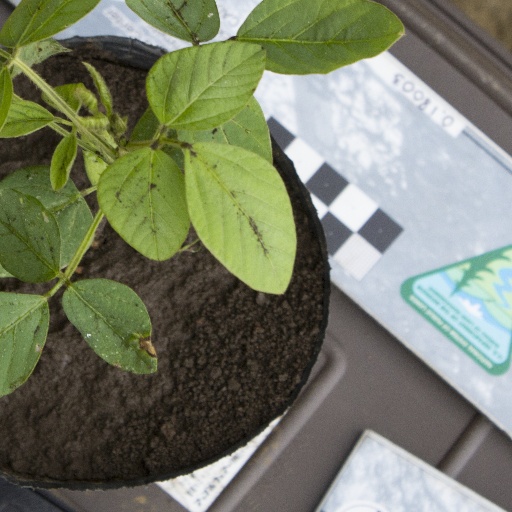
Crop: soybean